Question: Where is the motorcycle?
Tambaya: Ina babur ɗin?
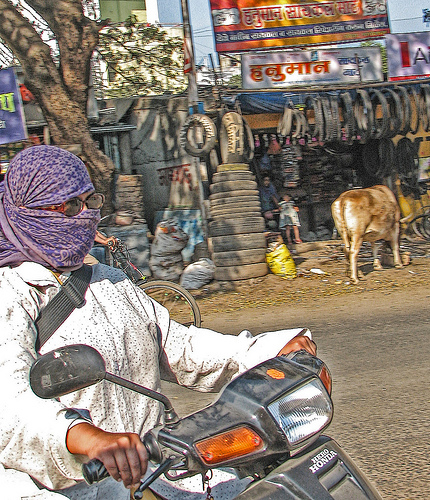
Answer: In the foreground on the left.
Amsa: A gaban filin a hagu.